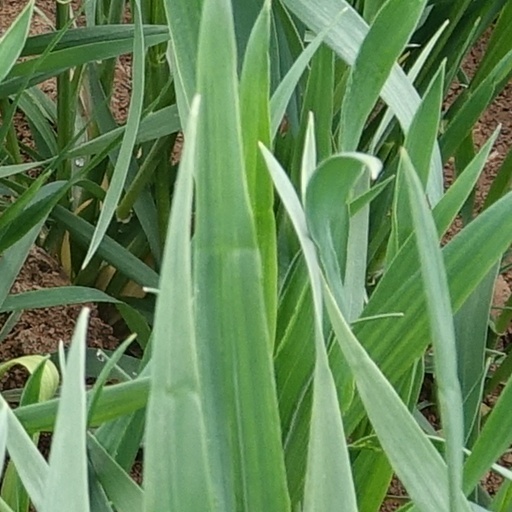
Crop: wheat